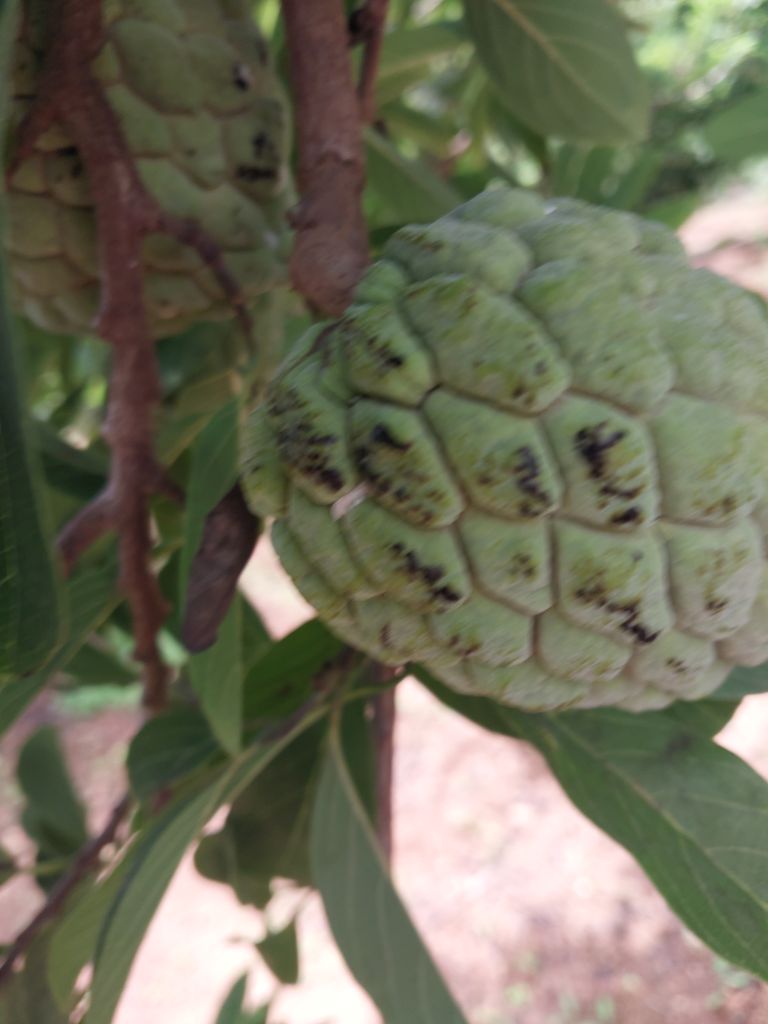
Disease label: Blank Canker